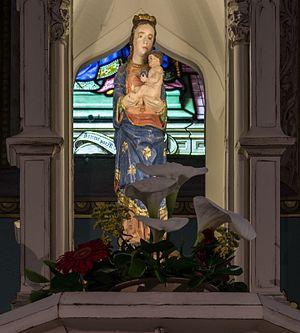
Vierge à l'enfant Condat Libourne Gironde
La chapelle de Condat est une église catholique située sur la commune de Libourne, dans le département de la Gironde, en France.